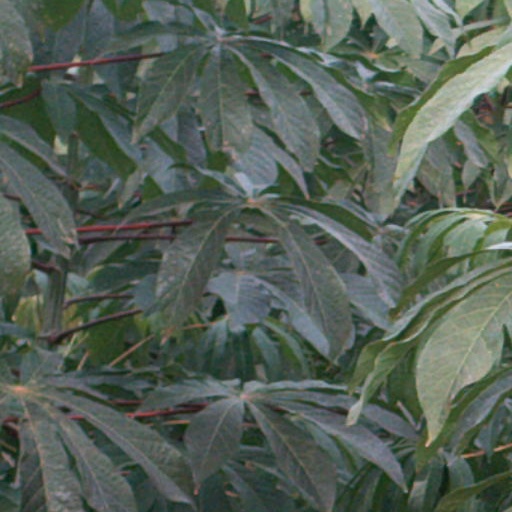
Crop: cassava